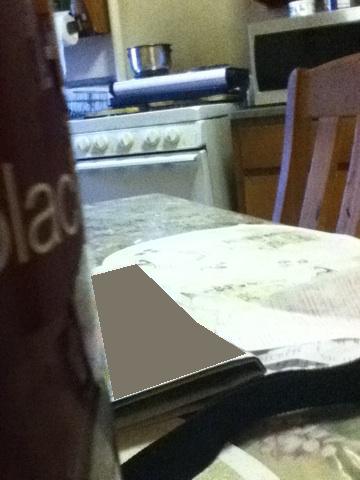Question: What flavor of soda is that please?
Answer: unanswerable